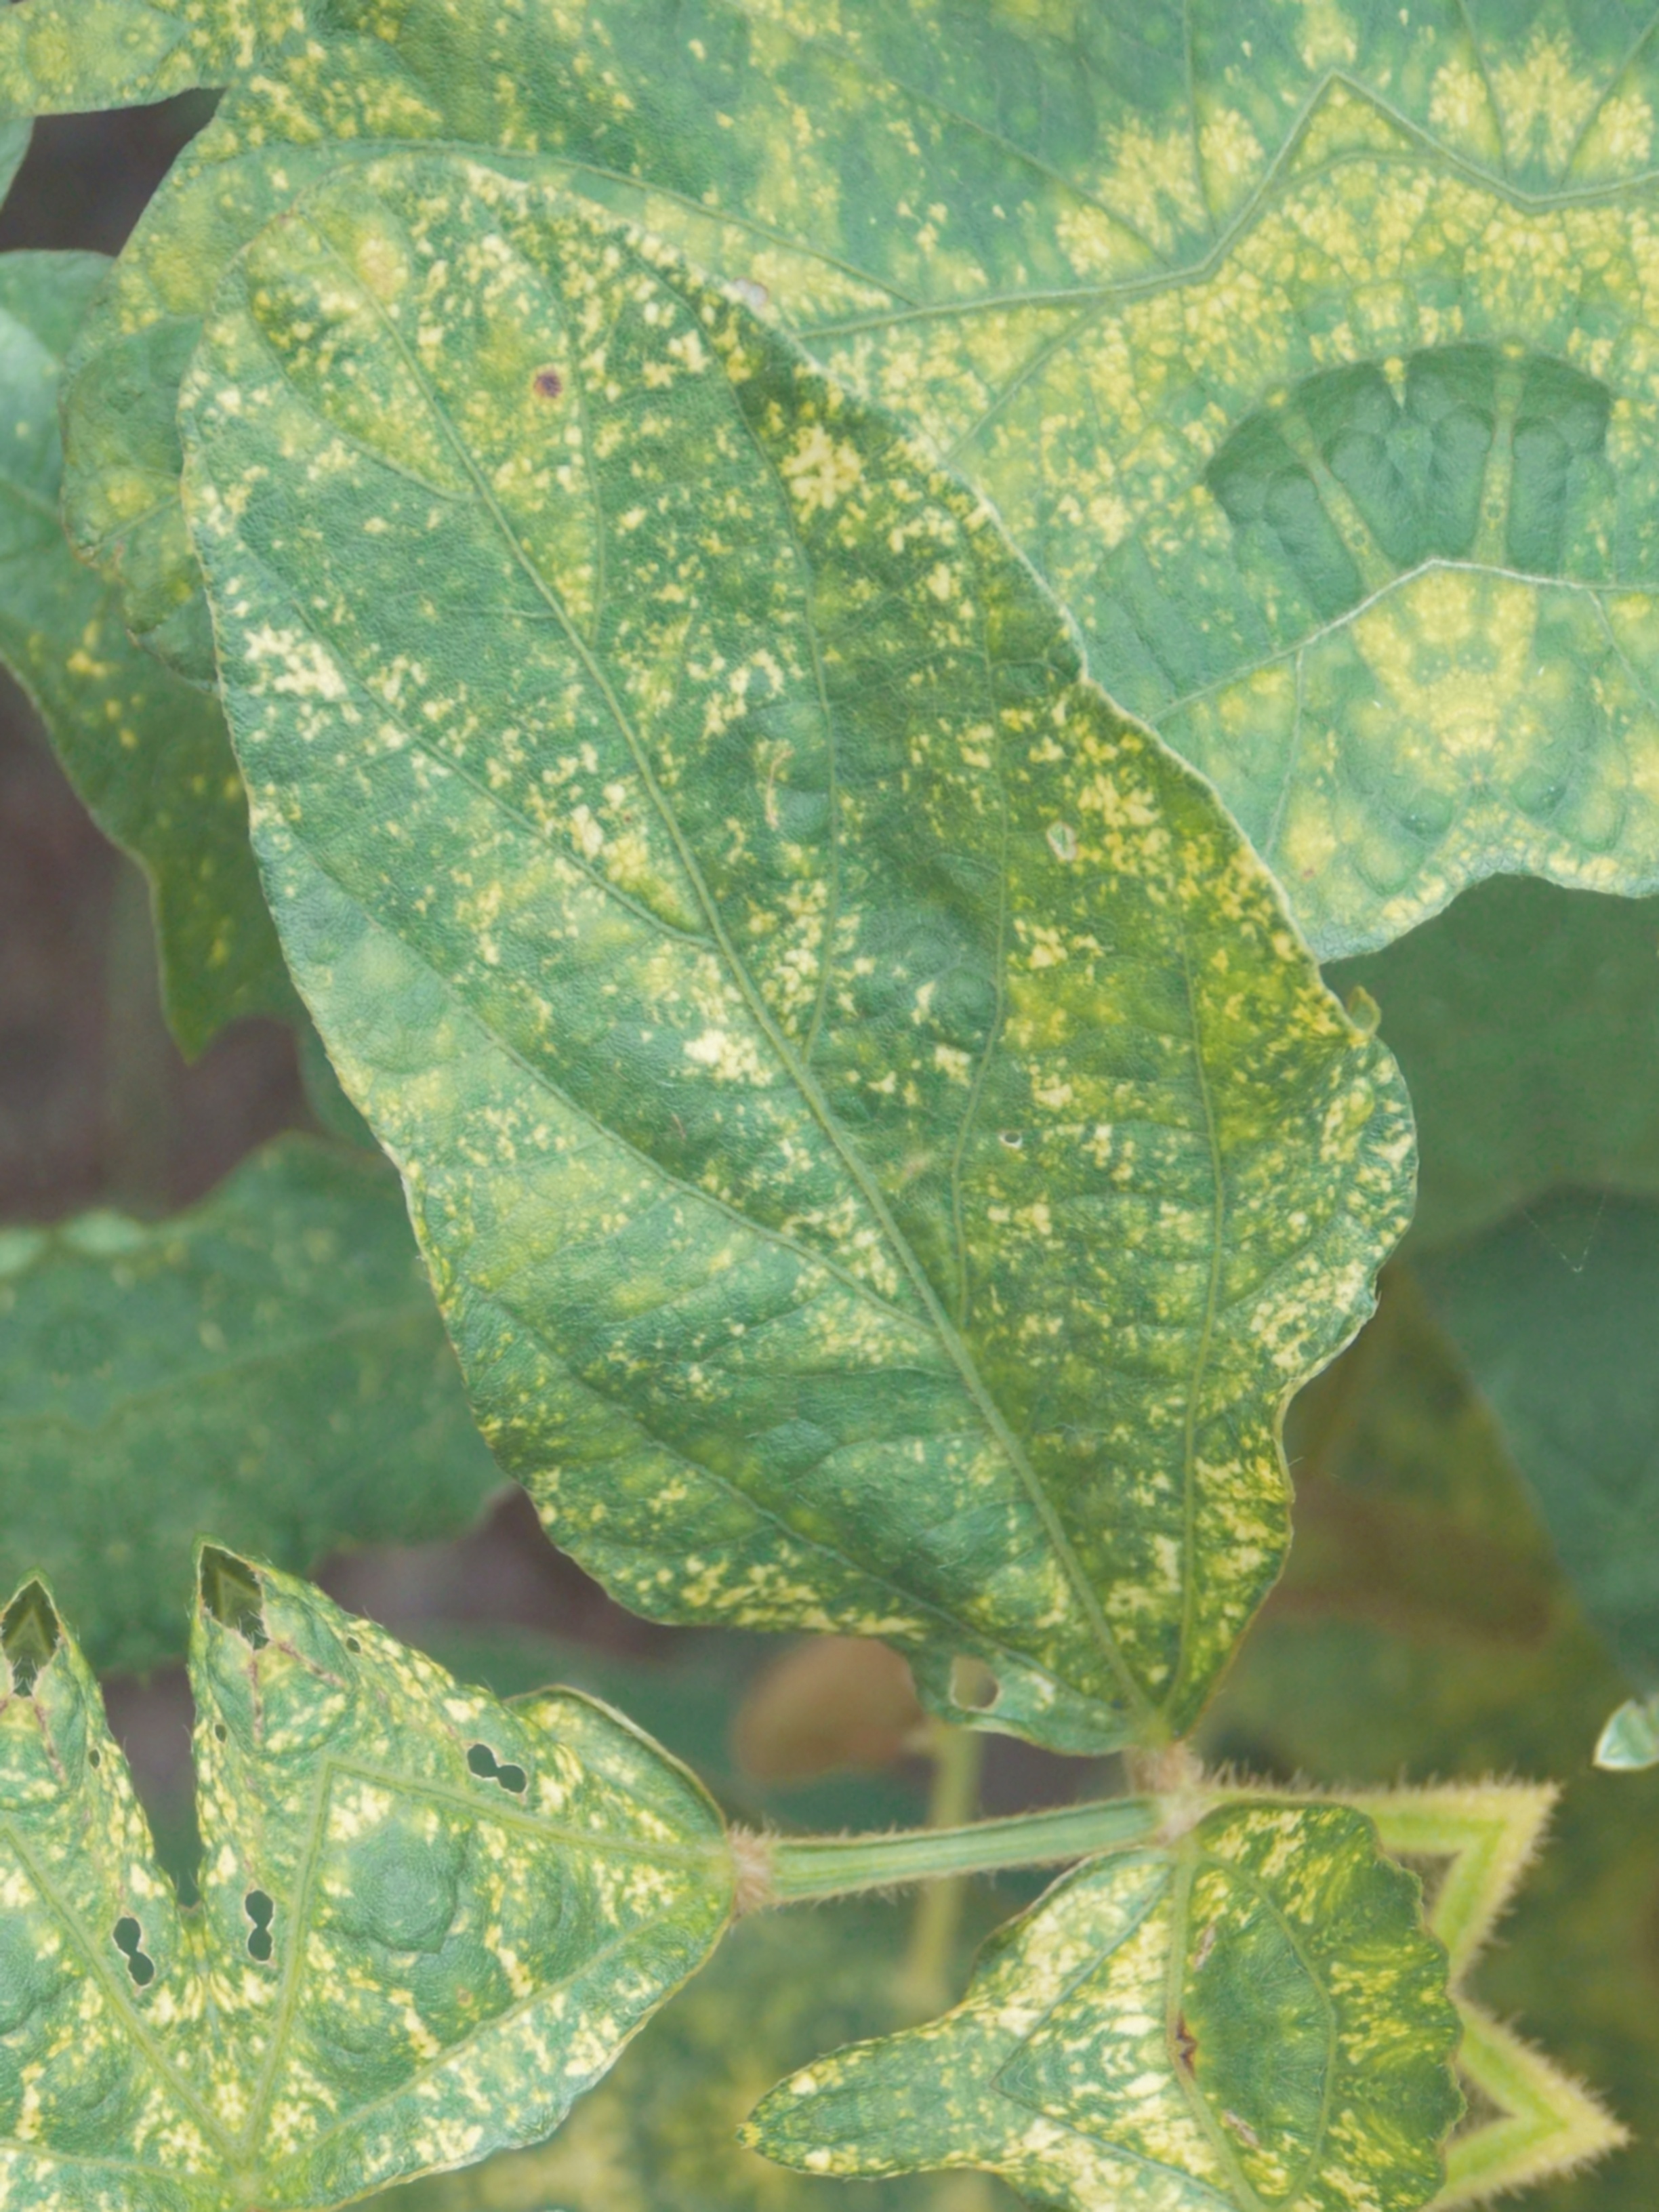
Label: Disease